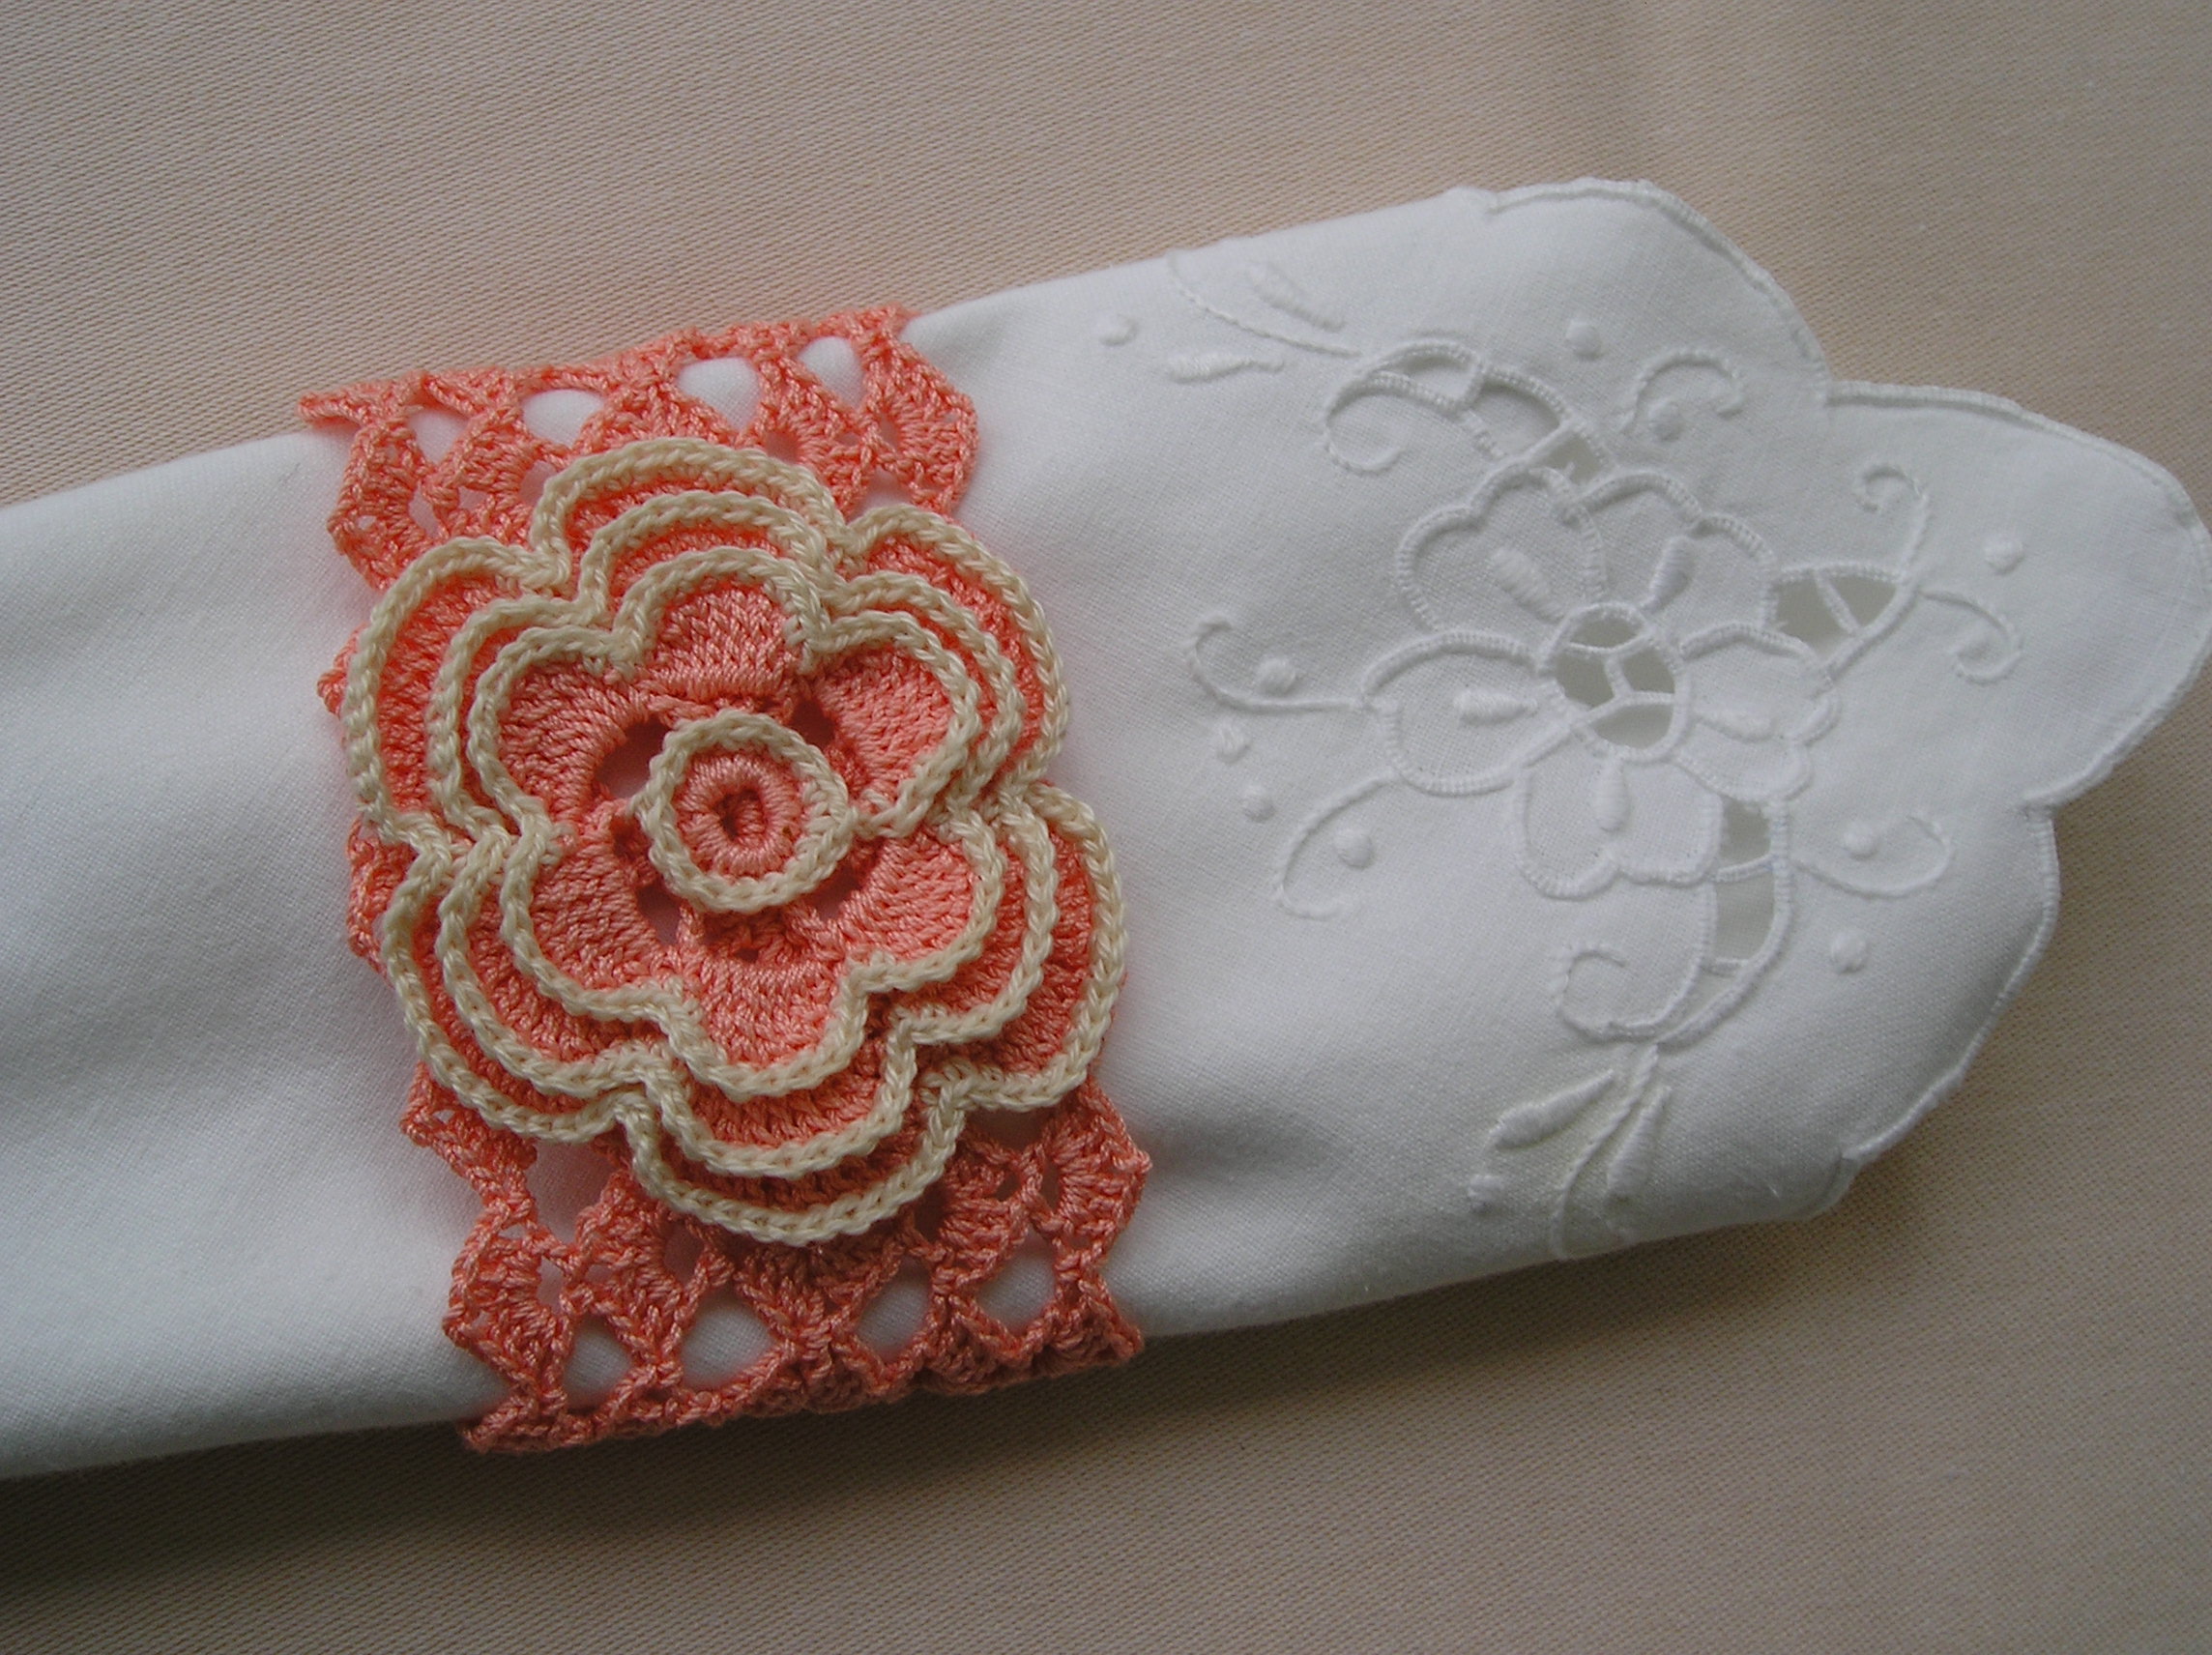
crocheted, pink, lace, crochet, petal, embroidery, peach, needlework